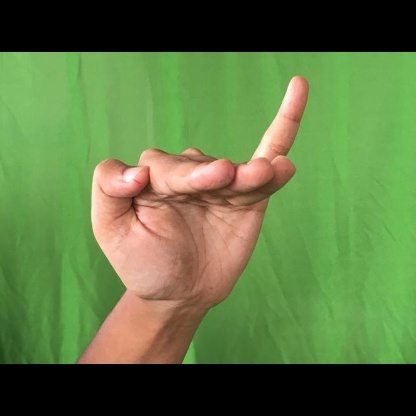
Mudra: Hamsapaksha